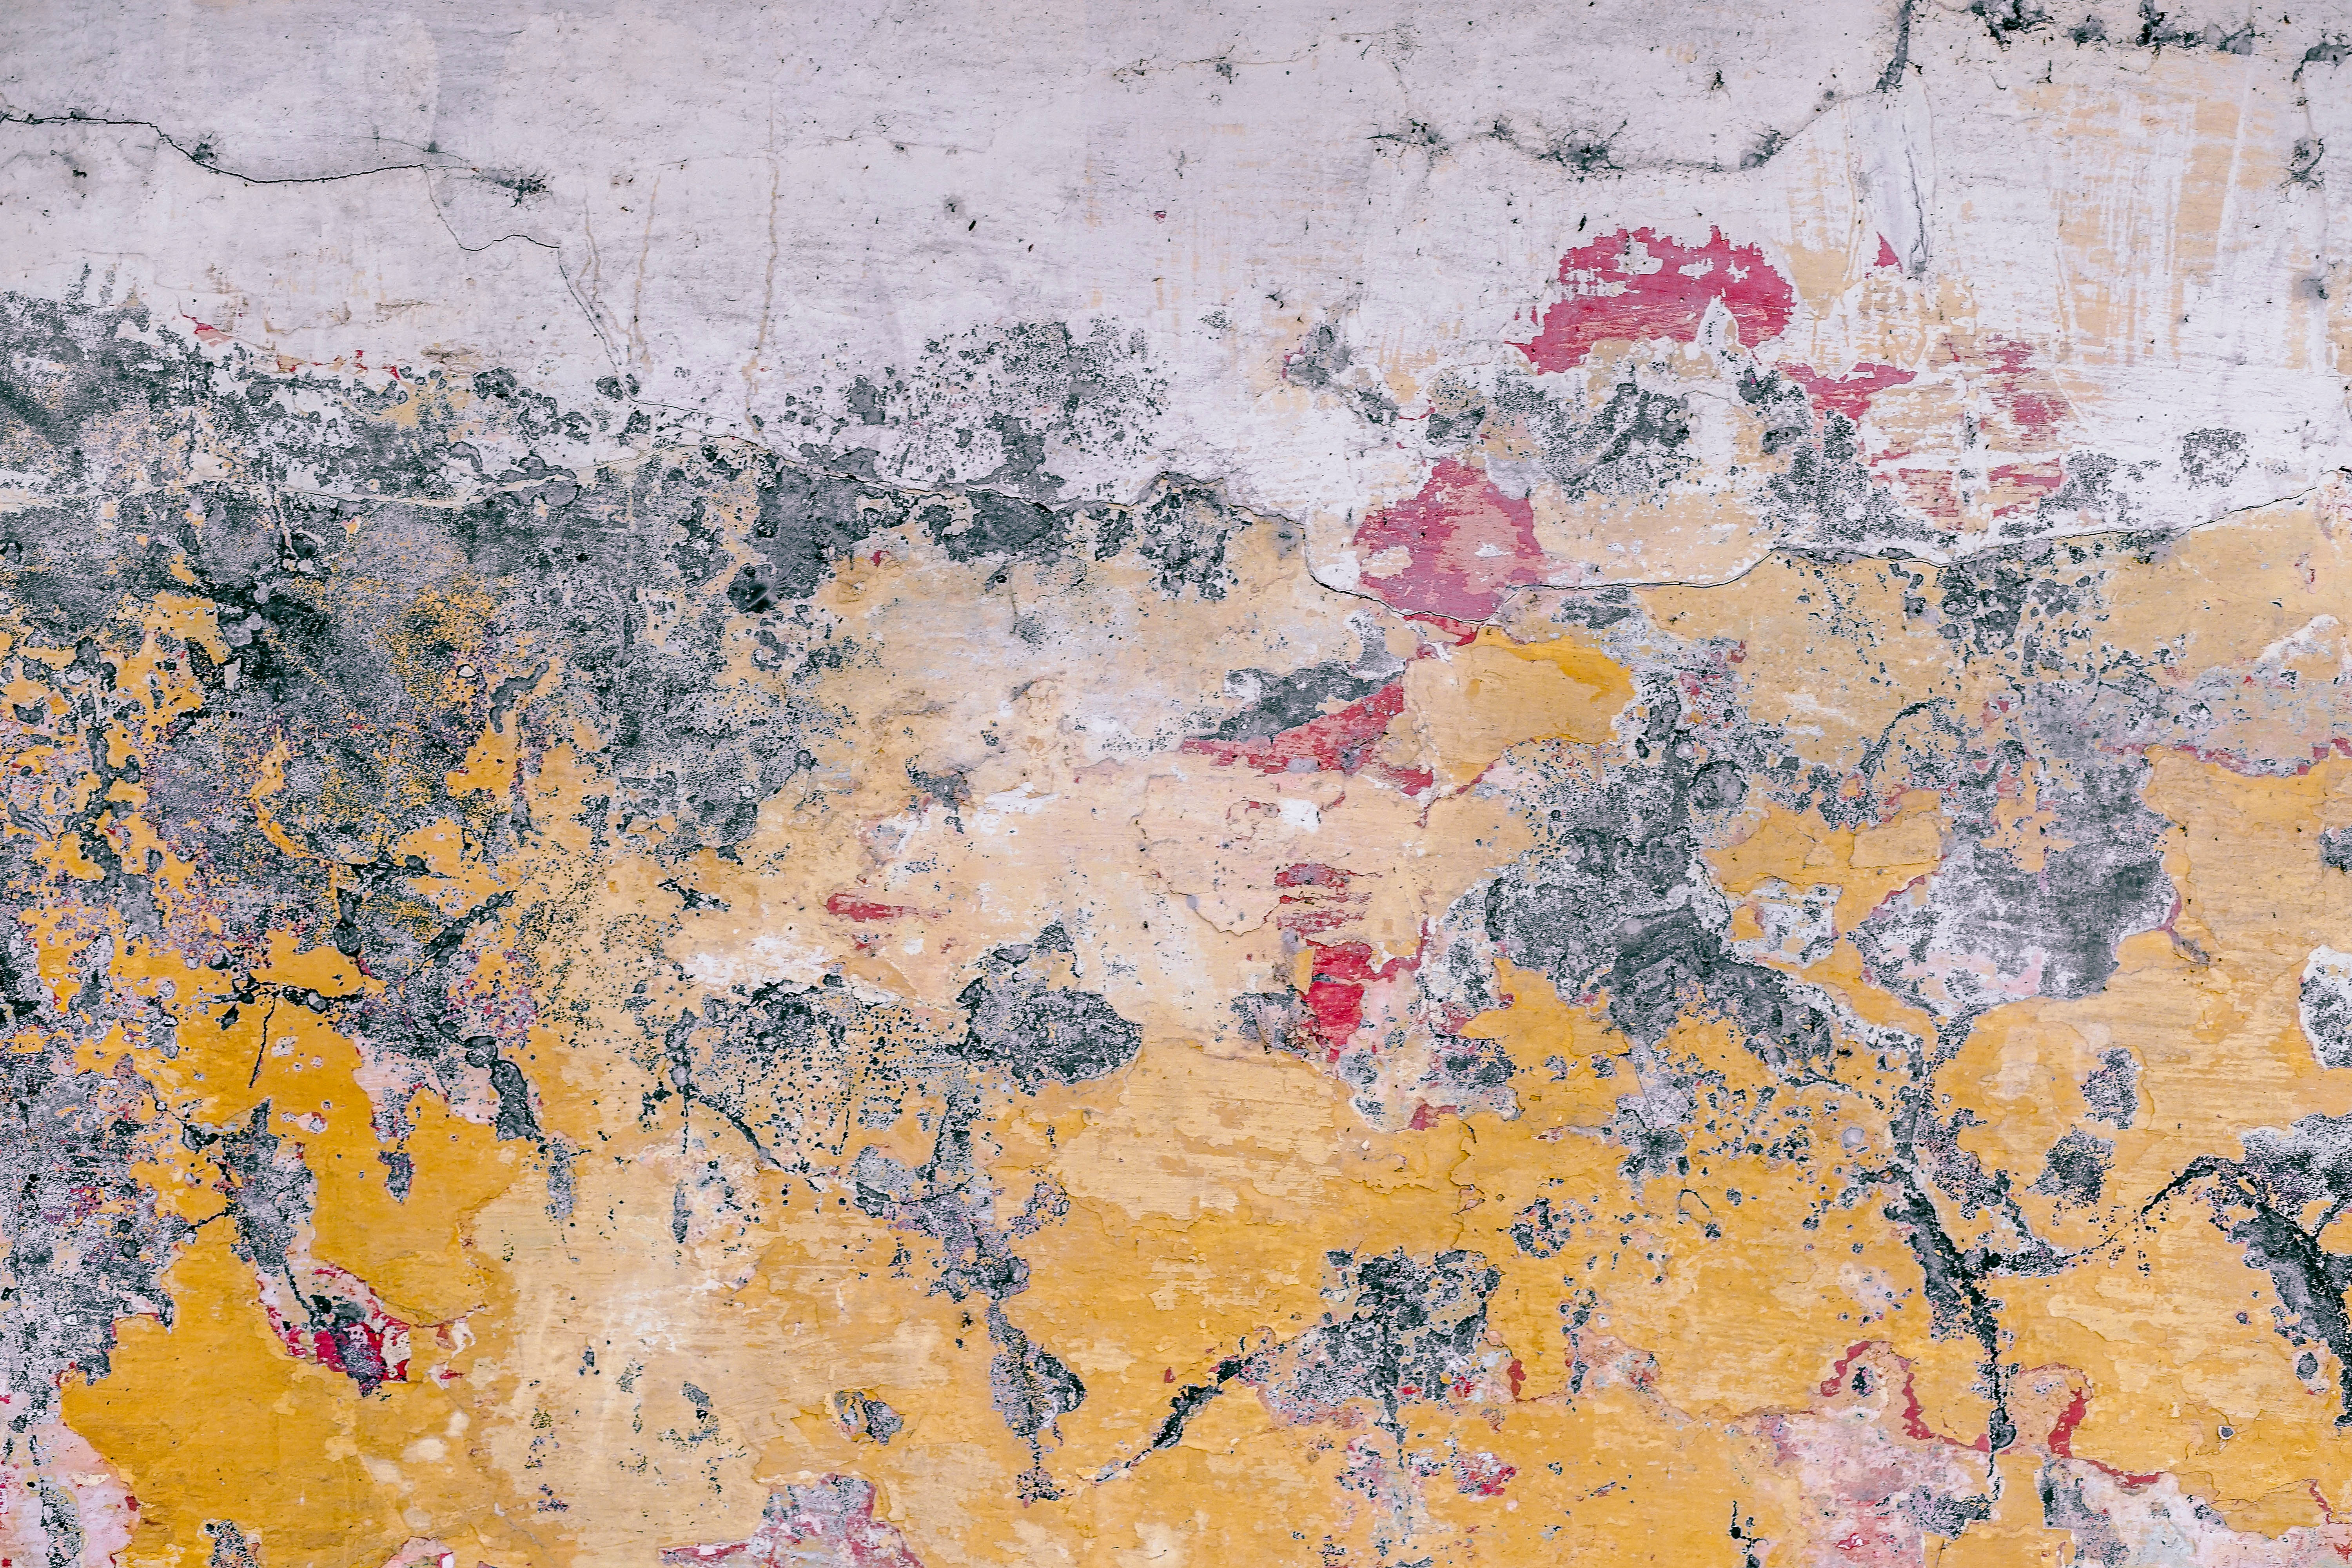
texture, wall, paint, material, painting, surface, art, peeling, modern art, impressionist